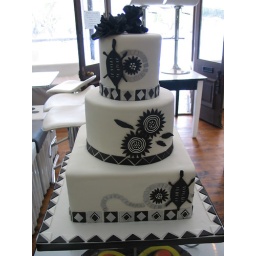
Black & white African Traditional wedding cake in delicious chocolate cake